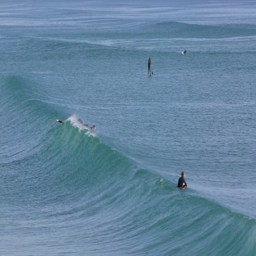
surfers sharing waves with a pod of dolphins on a beach